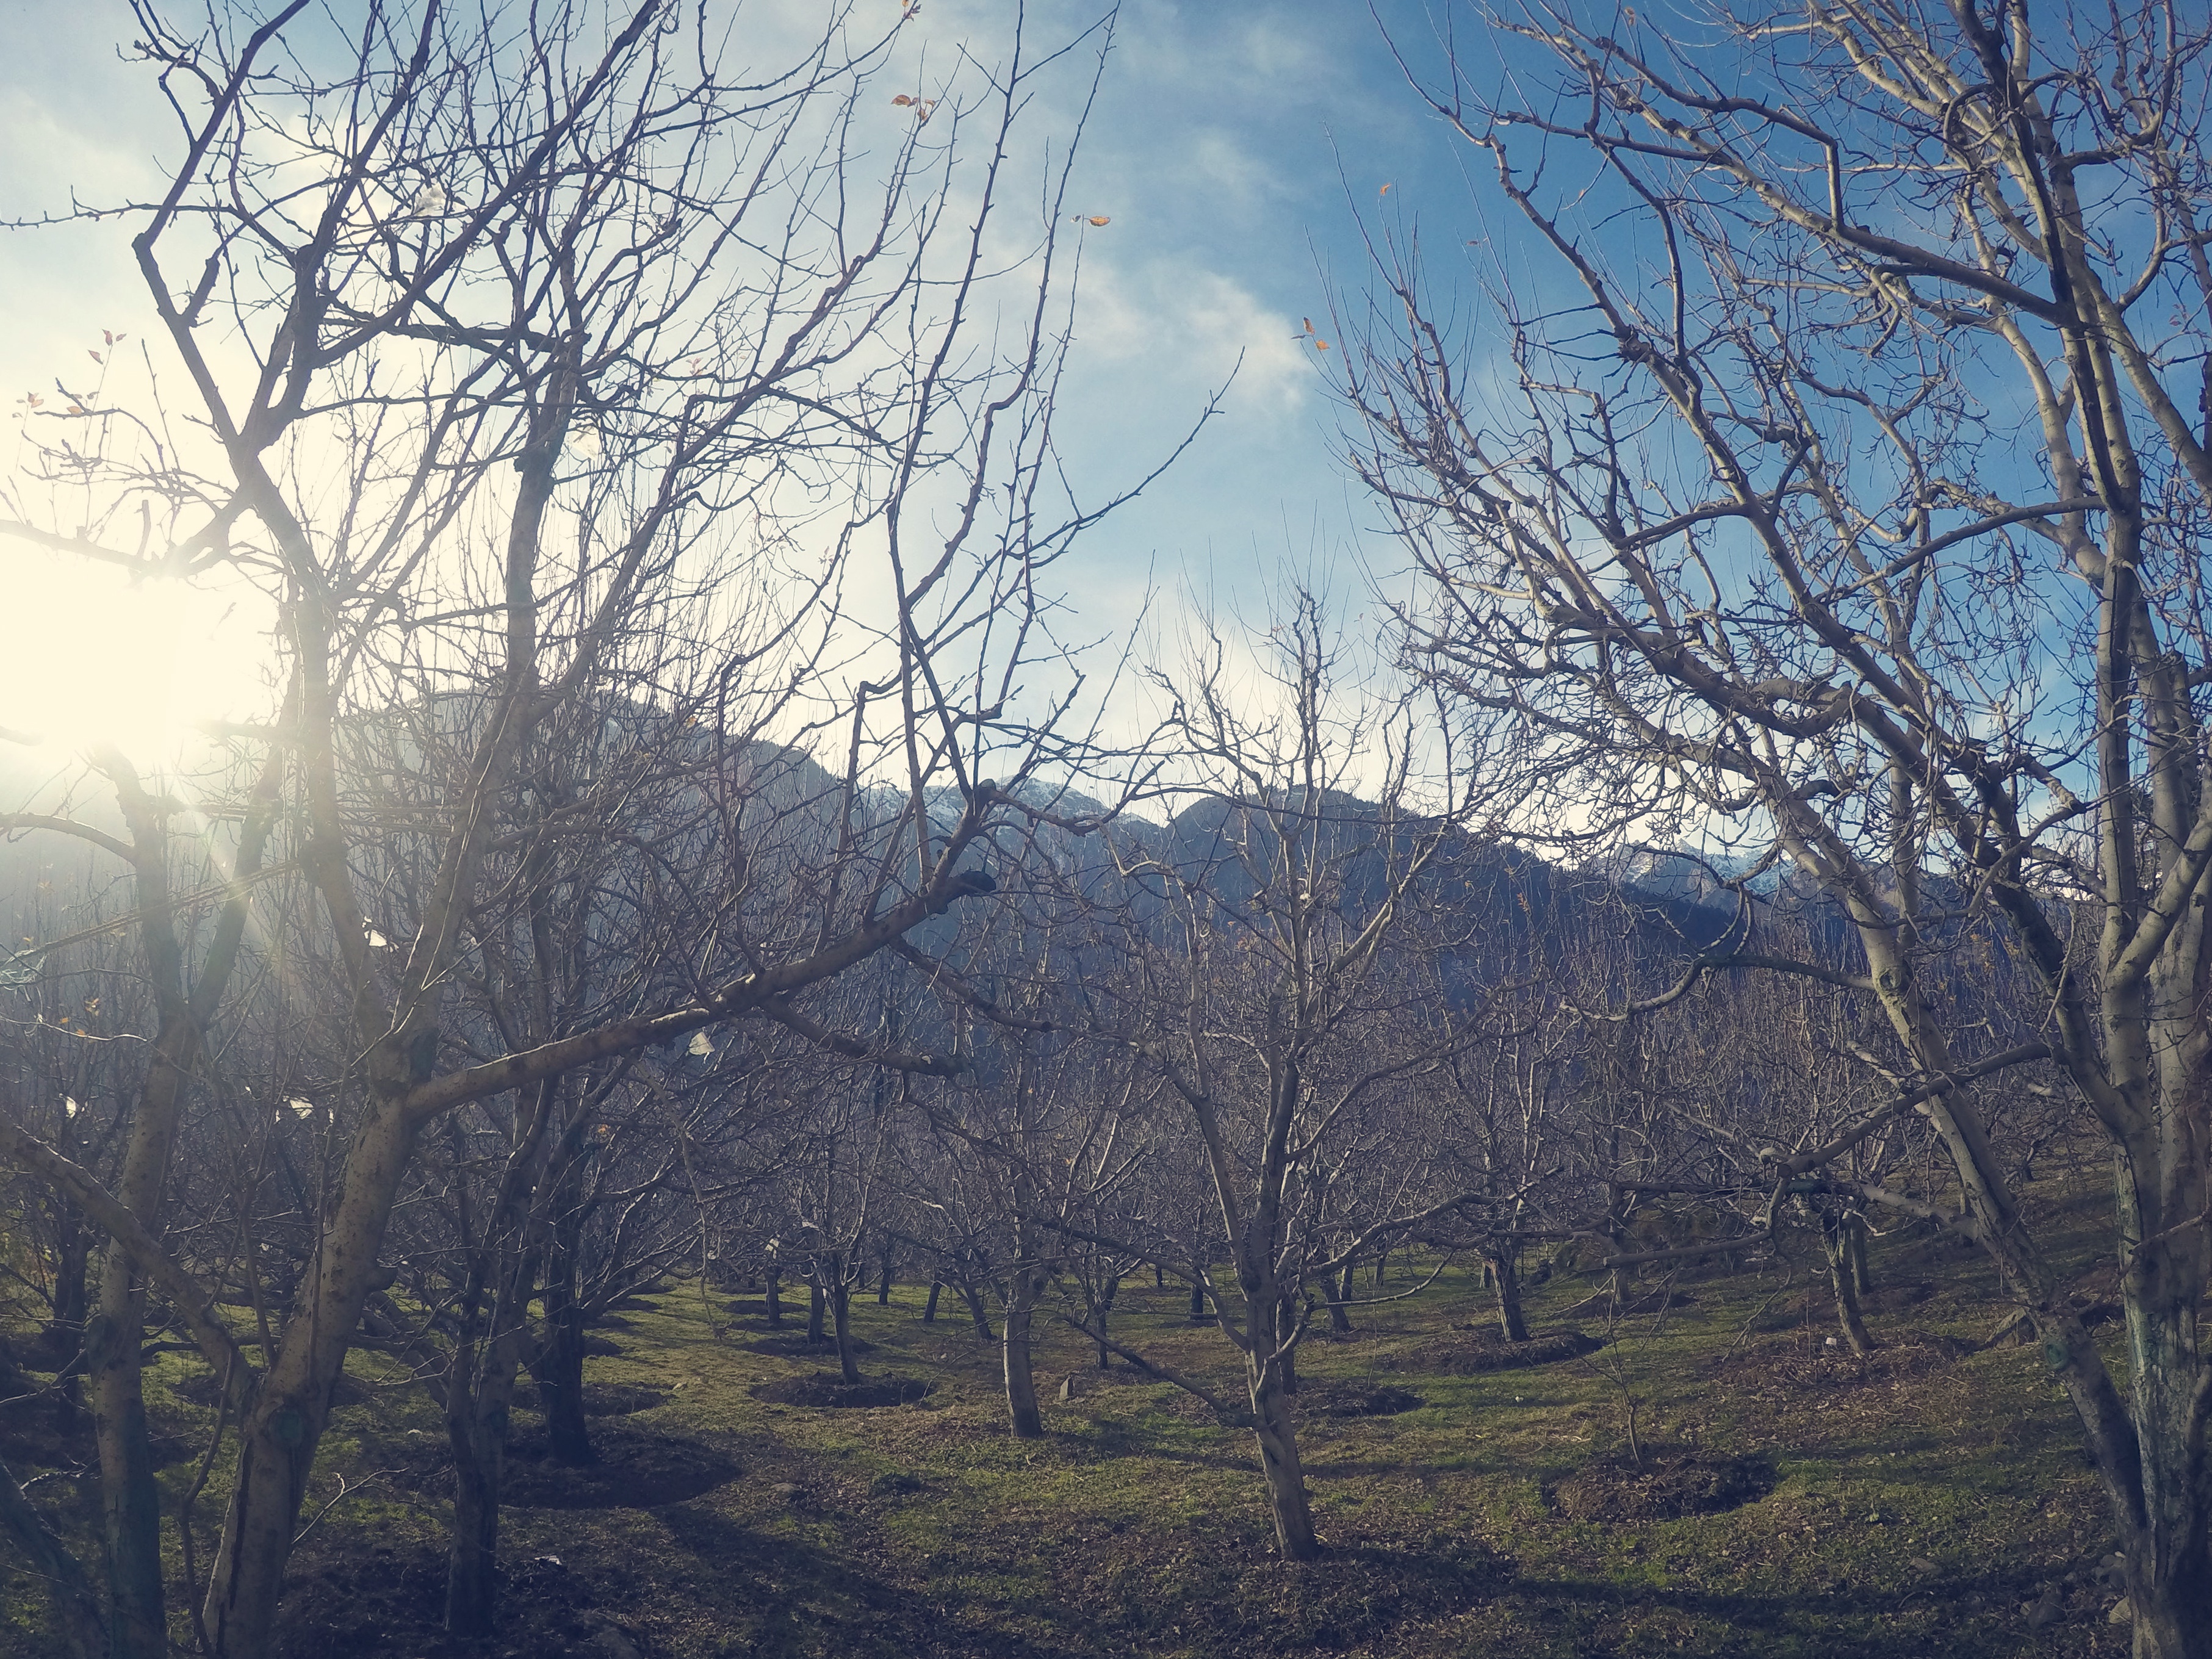
landscape, tree, nature, forest, wilderness, branch, mountain, winter, plant, fog, mist, meadow, sunlight, morning, leaf, hill, flower, autumn, weather, season, woodland, habitat, ecosystem, rural area, natural environment, atmospheric phenomenon, woody plant